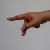
The image shows a hand gesture representing the letter 'P' in Indian Sign Language.